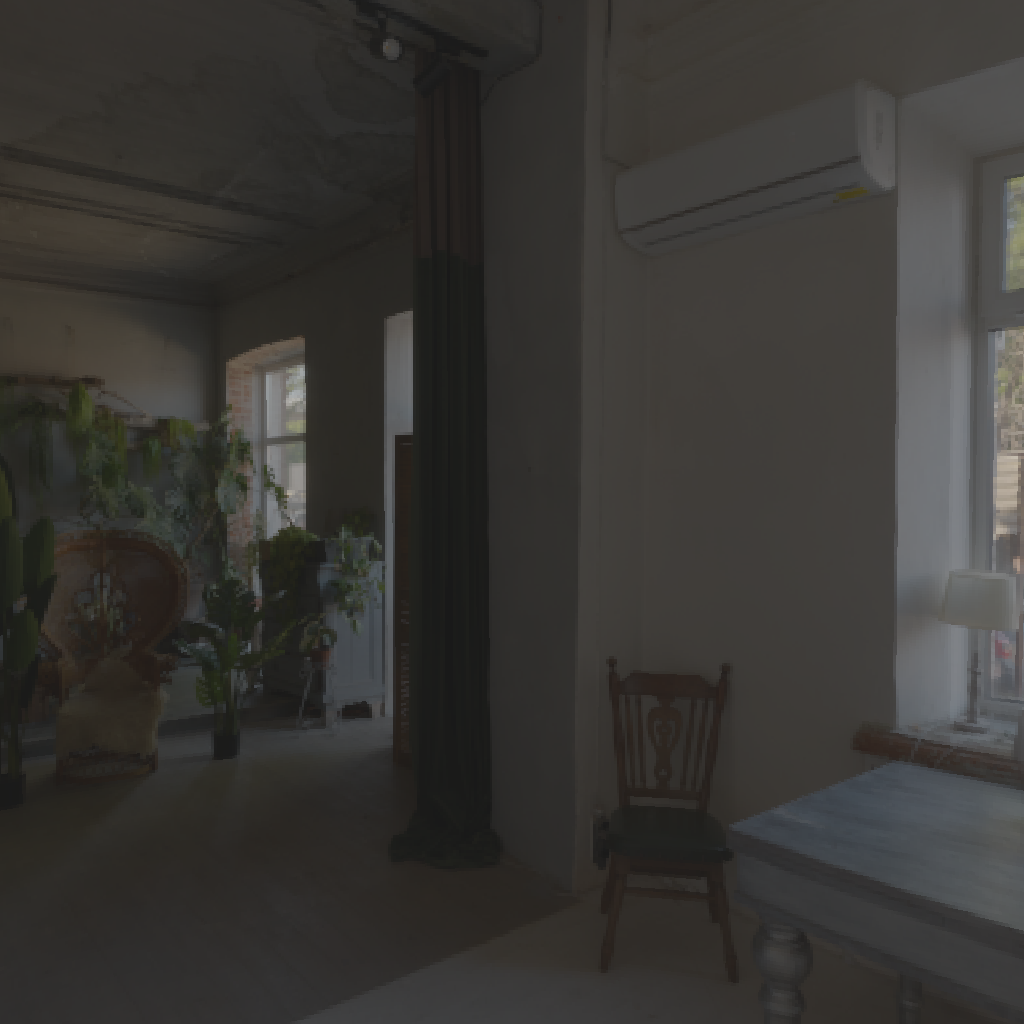
scene-linear HDR photo, Photo Studio London Hall, indoor, with visible sun, table, couch, victorian, apartment, backplates, natural light, urban, low contrast, midday, studio, high dynamic range, physically based lighting